Environment of North Korea

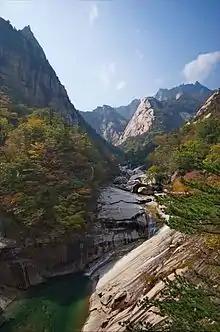
Kumgang Mountain

The environment of North Korea comprises the diverse ecosystems of the part of the Korean peninsula controlled by the Democratic People's Republic of Korea. This includes alpine, forest, farmland, freshwater, and marine ecosystems.